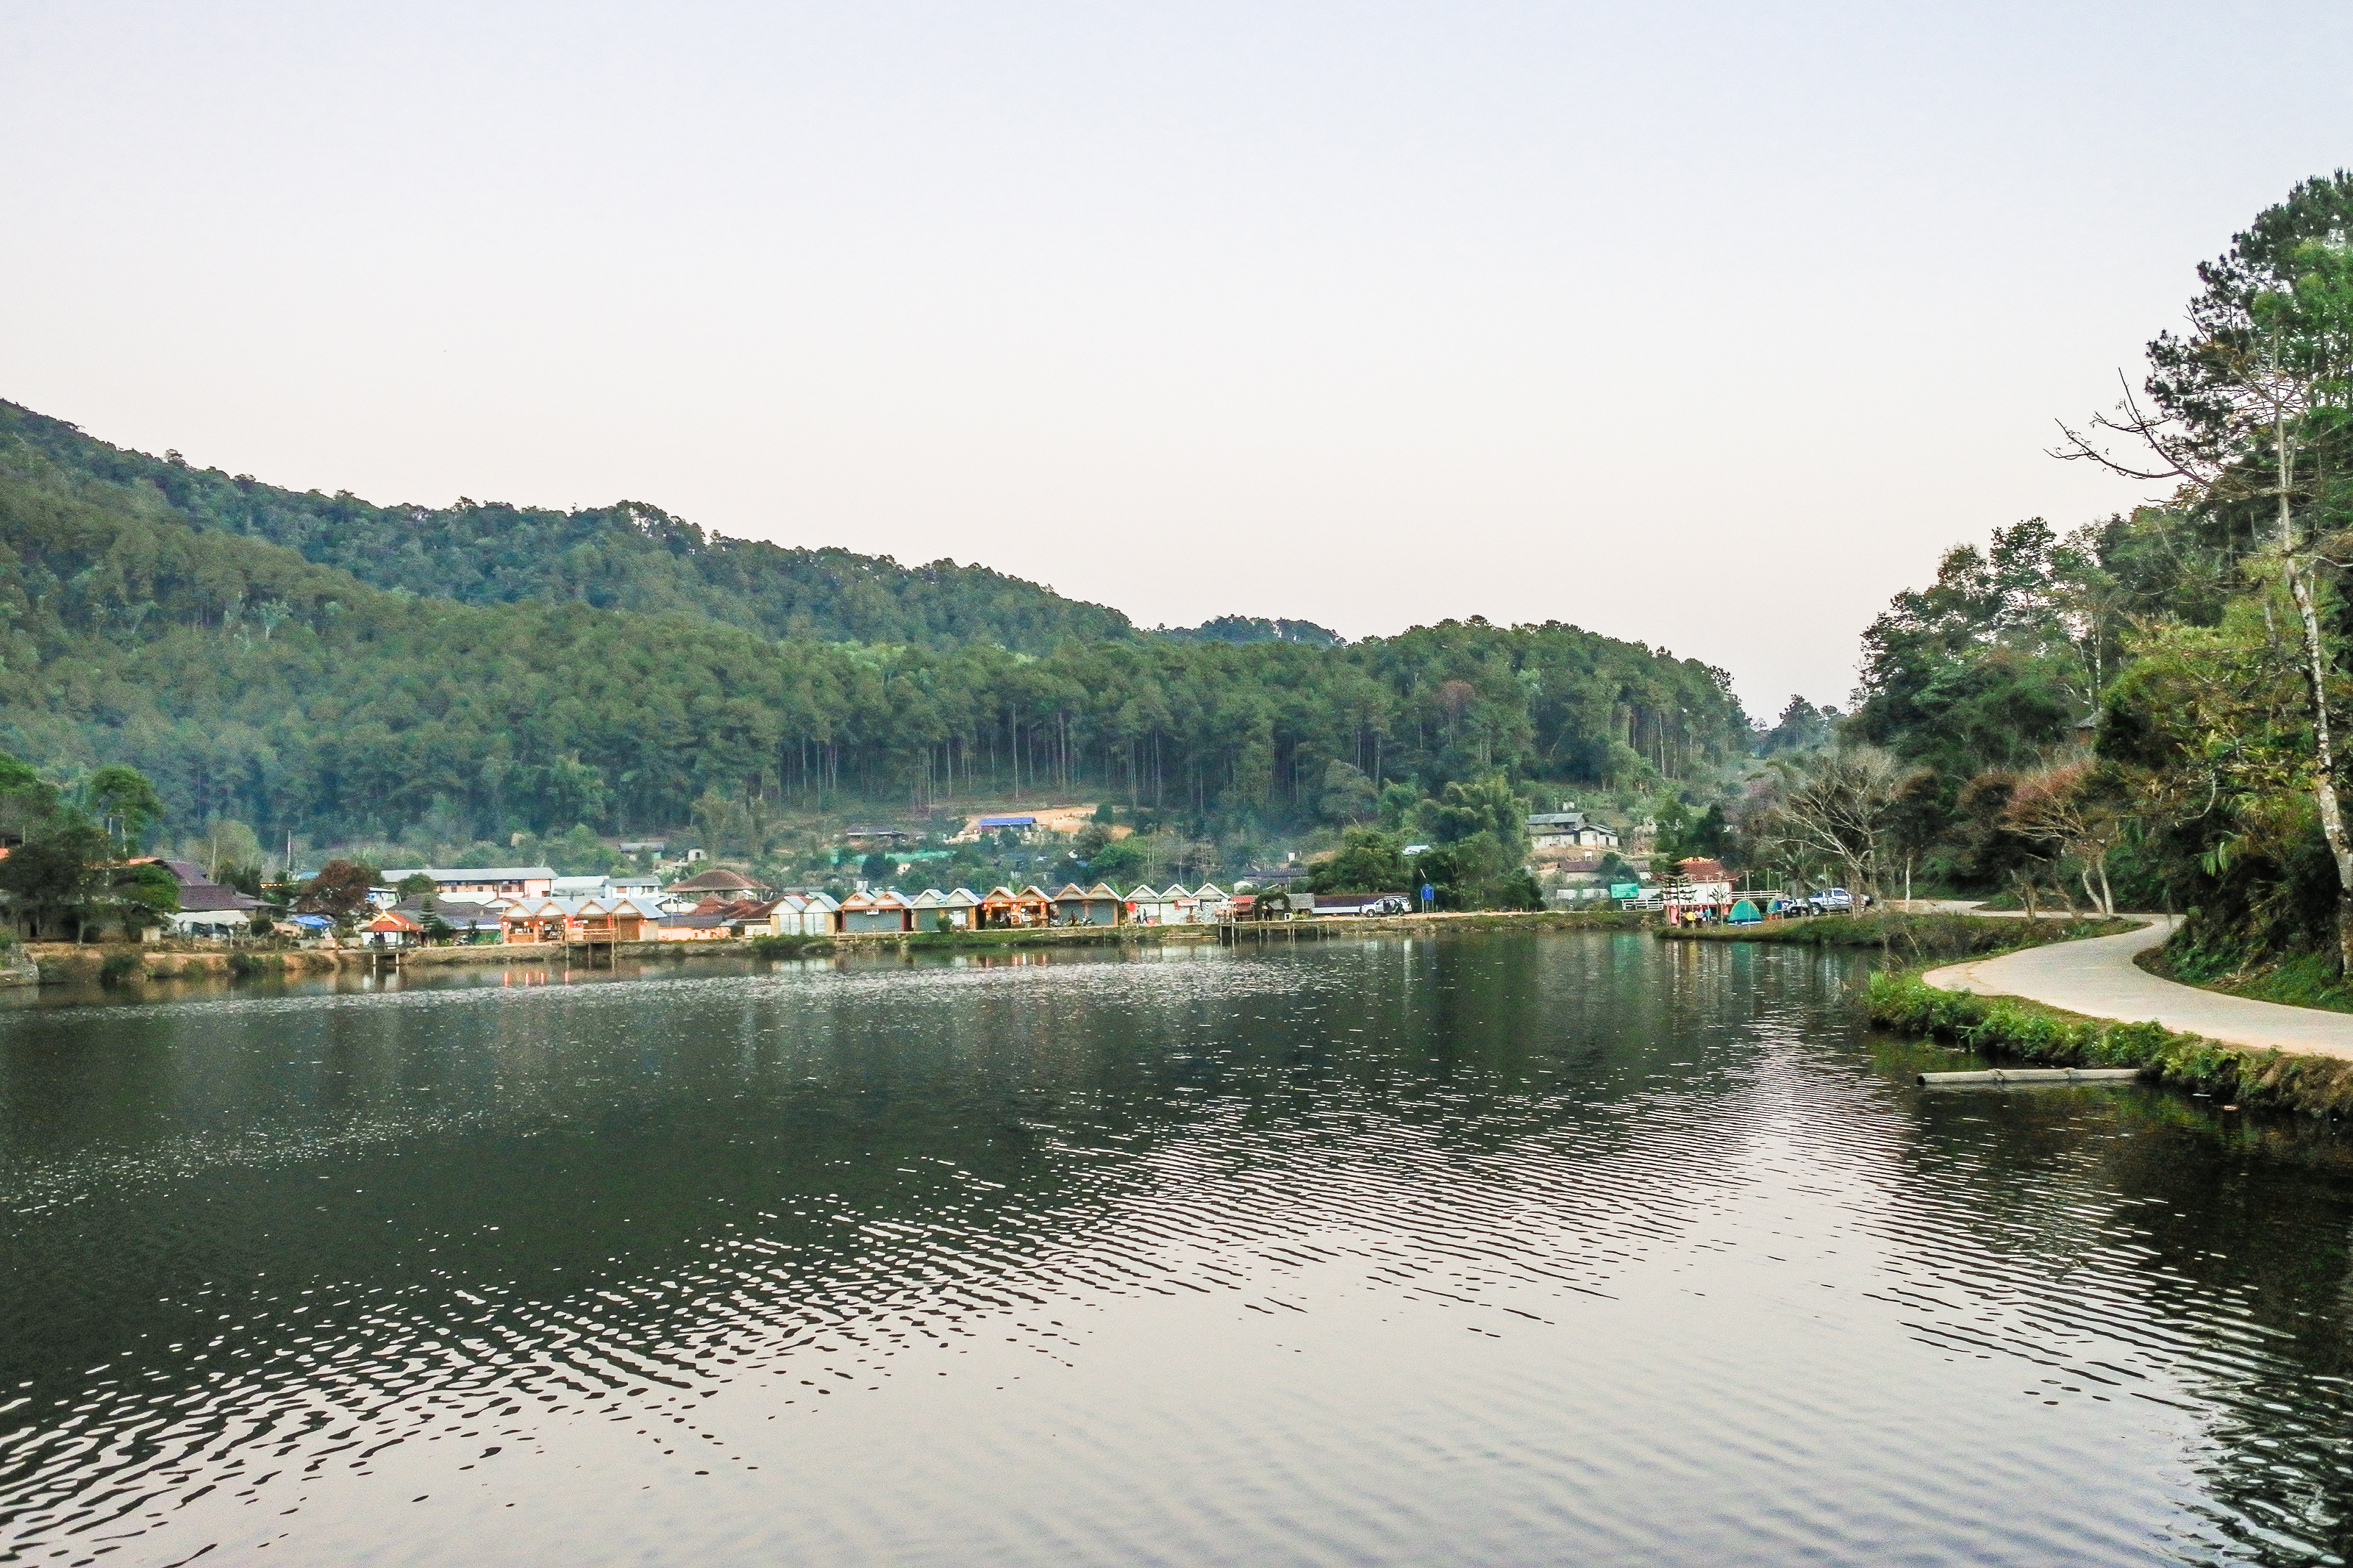
forest, shadow, traveler, sunshine, magnificent, cold, holiday, ban, mist, summer, settlement, mae, beautiful, chinese, tea, mountain, view, son, romantic, design, thailand, national, sunny, village, day, park, sky, green, journey, natural, wallpaper, nature, relax, cool, tree, thai, water, hmong, hong, sunlight, field, light, background, river, travel, lake, landscape, fog, body of water, water resources, waterway, reservoir, bank, hill station, reflection, watercourse, tourism, hill, highland, lake district, rural area, loch, bay, channel, sea, city, cloud, canal, inlet, coastal and oceanic landforms, vacation, mount scenery, pond, coast